Chamath Palihapitiya

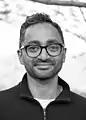

Chamath Palihapitiya (born 3 September 1976) is a Sri Lankan-born Canadian-American venture capitalist and entrepreneur. He is the founder and chief executive officer (CEO) of Social Capital, and previously served as an early senior executive at Facebook from 2007 to 2011. Palihapitiya is known for his venture capital investments, work with special-purpose acquisition companies (SPACs), his minority ownership in the Golden State Warriors, and as a co-host of the business and technology podcast "All-In".